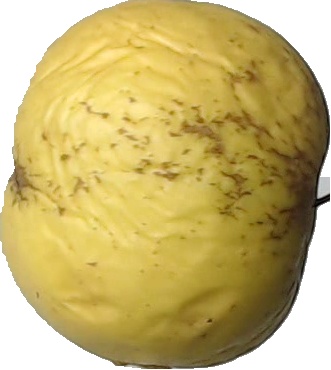
Label: apple_golden_1